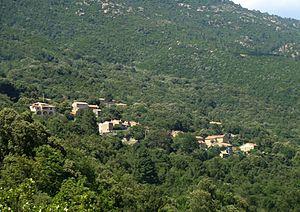
Le village de Chisa vu de la route d'accès près de Bura.